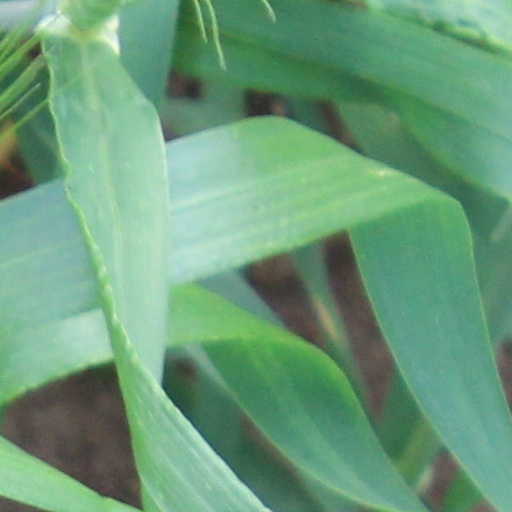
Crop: wheat